Brig-Glis

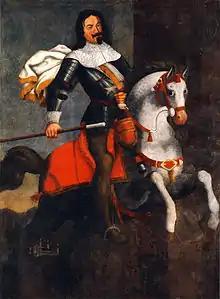
Kaspar Stockalper

Starting in the middle of the 13th century, it was a storage, transhipment and customs station for transportation over the Simplon Pass. By the early modern era a number of families were wealthy from trade and built palatial homes and public buildings in the city. The Renaissance tower of the Provincial Governor Kaspar Metz Elten was built in 1526. Then, in 1658–1678, Kaspar Stockalper built the Stockalper Palace with three towers, an arcaded courtyard and a park. The early modern city also featured the old Stockalper house (ca. 1533), the Salzhof (16th century, demolished 1967) which served as a transhipment and storage point, the patrician houses of Wegener (17th century), Mannhaft (1709) and Fernanda de Stockalper (1727). Outside the city, in 1677, Kaspar Stockalper built the Matteni manor house for Georg Christoph Mannhaft.